Joseph Estrada 2010 presidential campaign

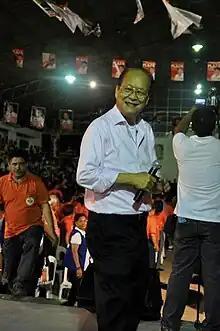

Then-Senator Jejomar Binay announced his intent to run in the 2010 election in his 66th birthday celebration at the Makati City Hall if the United Opposition nominated him, likening himself to United States president Barack Obama. He cited major controversies in the Arroyo administration. Binay then supported the presidential run of Estrada, stating that he would not run for a position if Estrada does not choose Binay as his running mate.